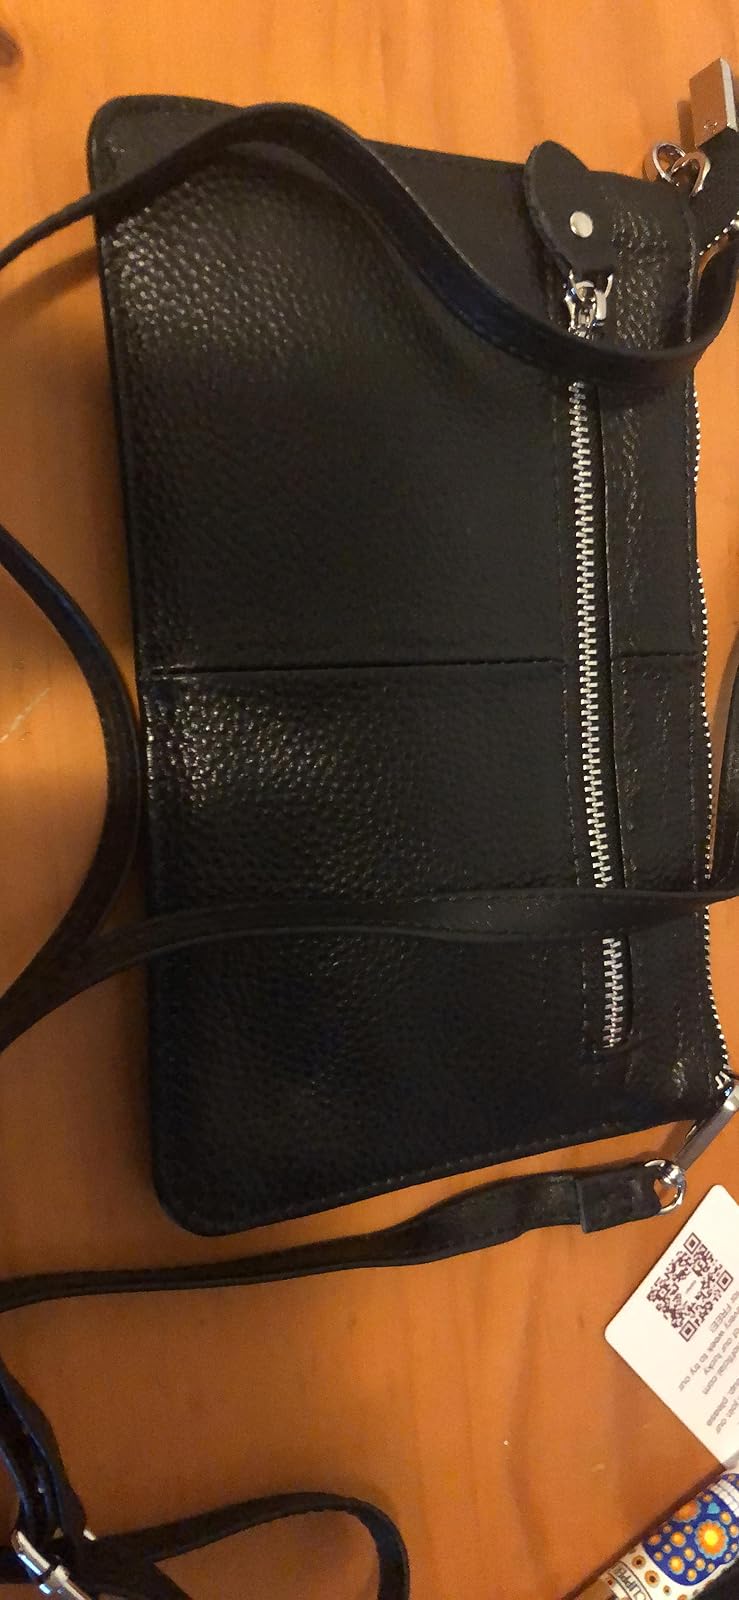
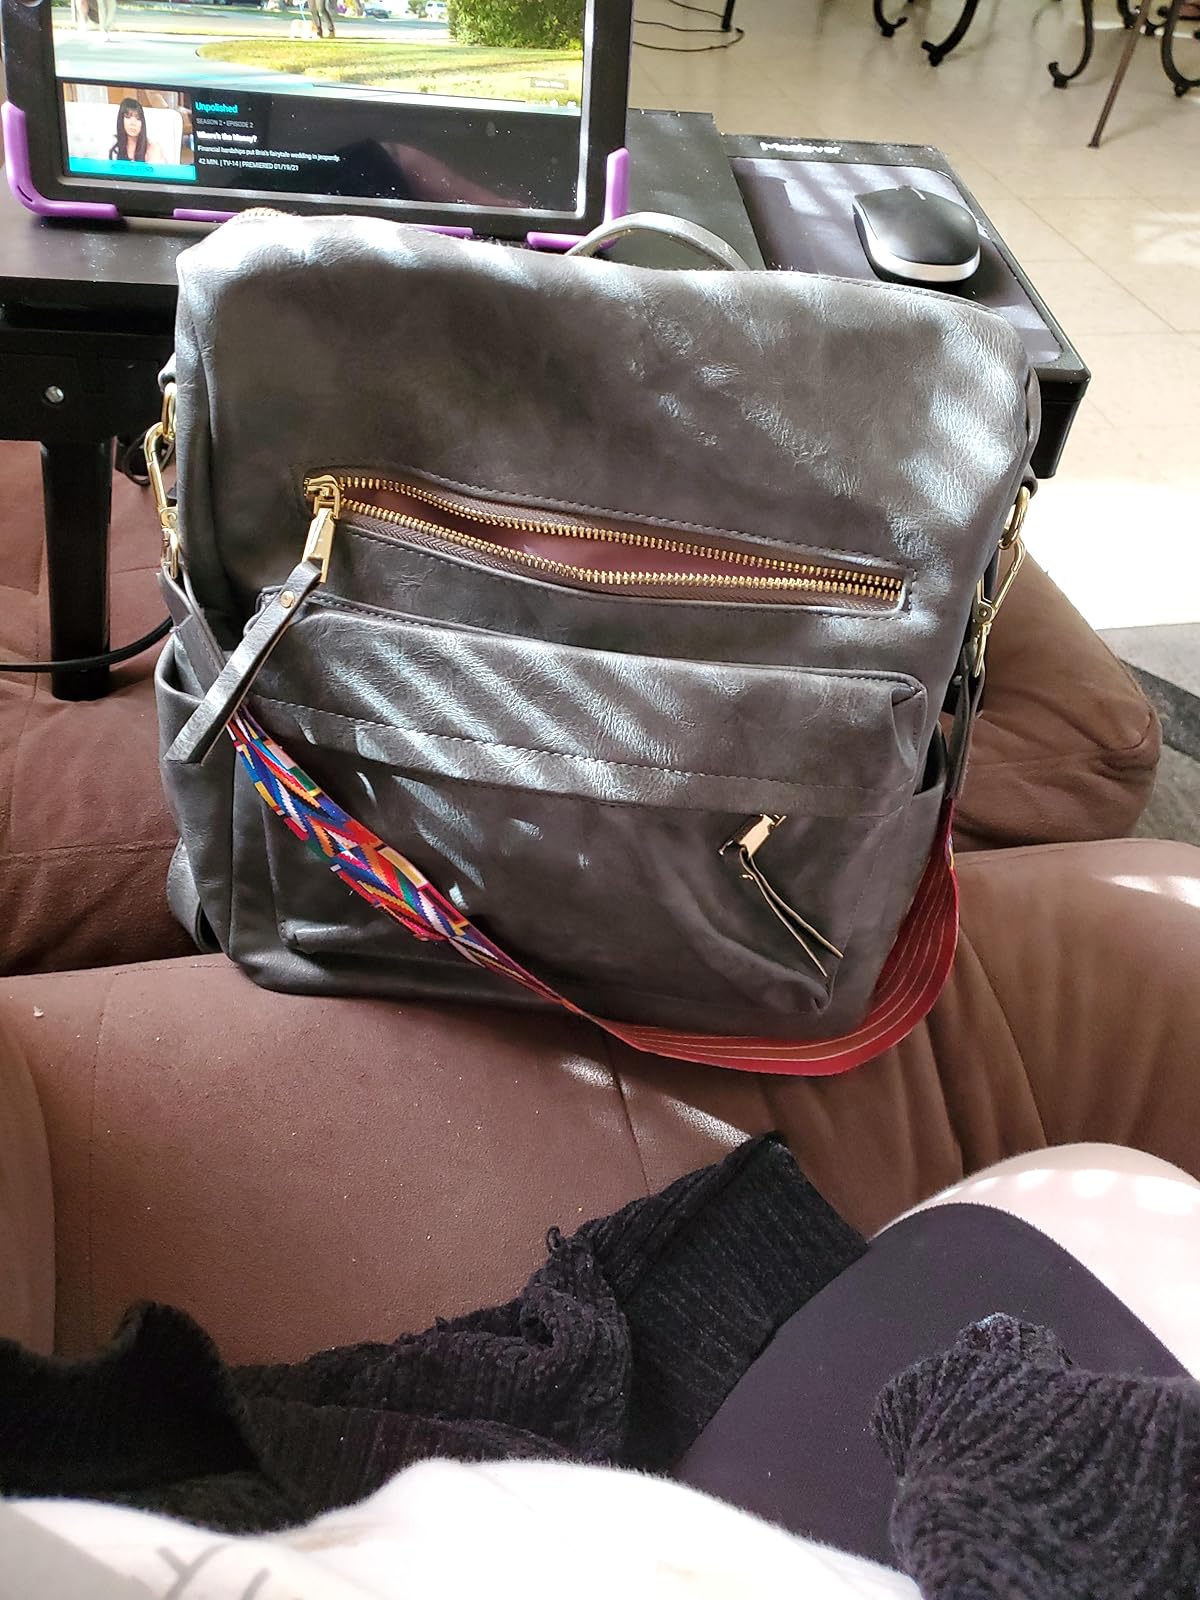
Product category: accessories_handbag
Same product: no